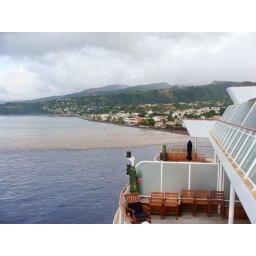
View of the penthouse suites below us.  Note the line of mud in the water as we enter, sign of things to come...